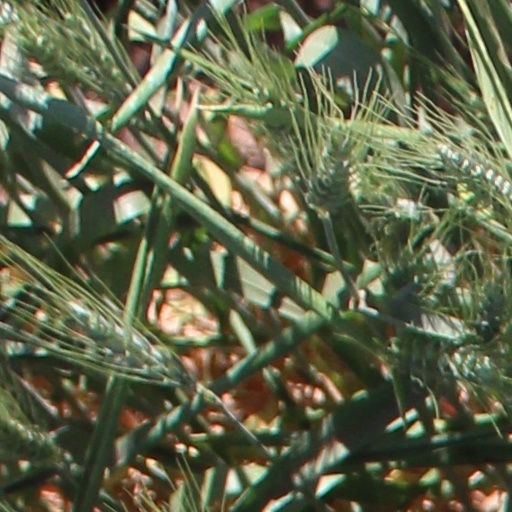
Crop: wheat